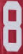
Number: 8